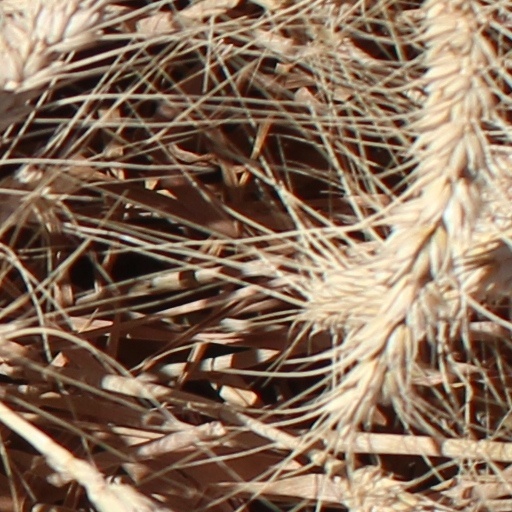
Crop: wheat